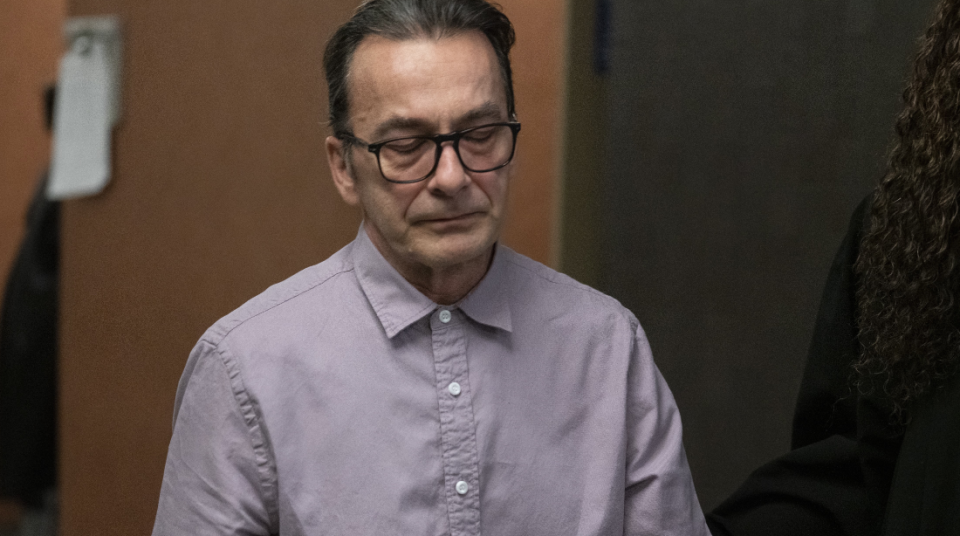
Gender: men